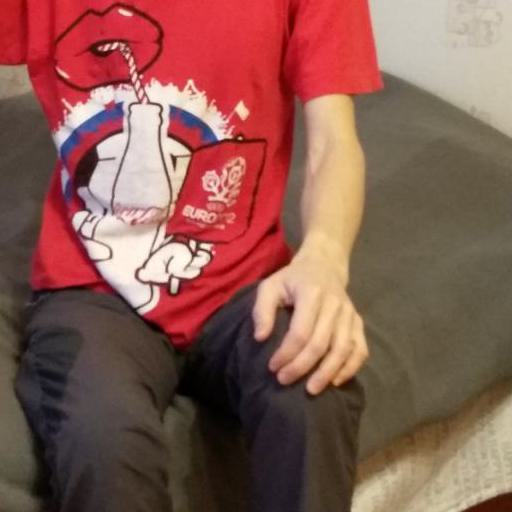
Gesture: no_gesture